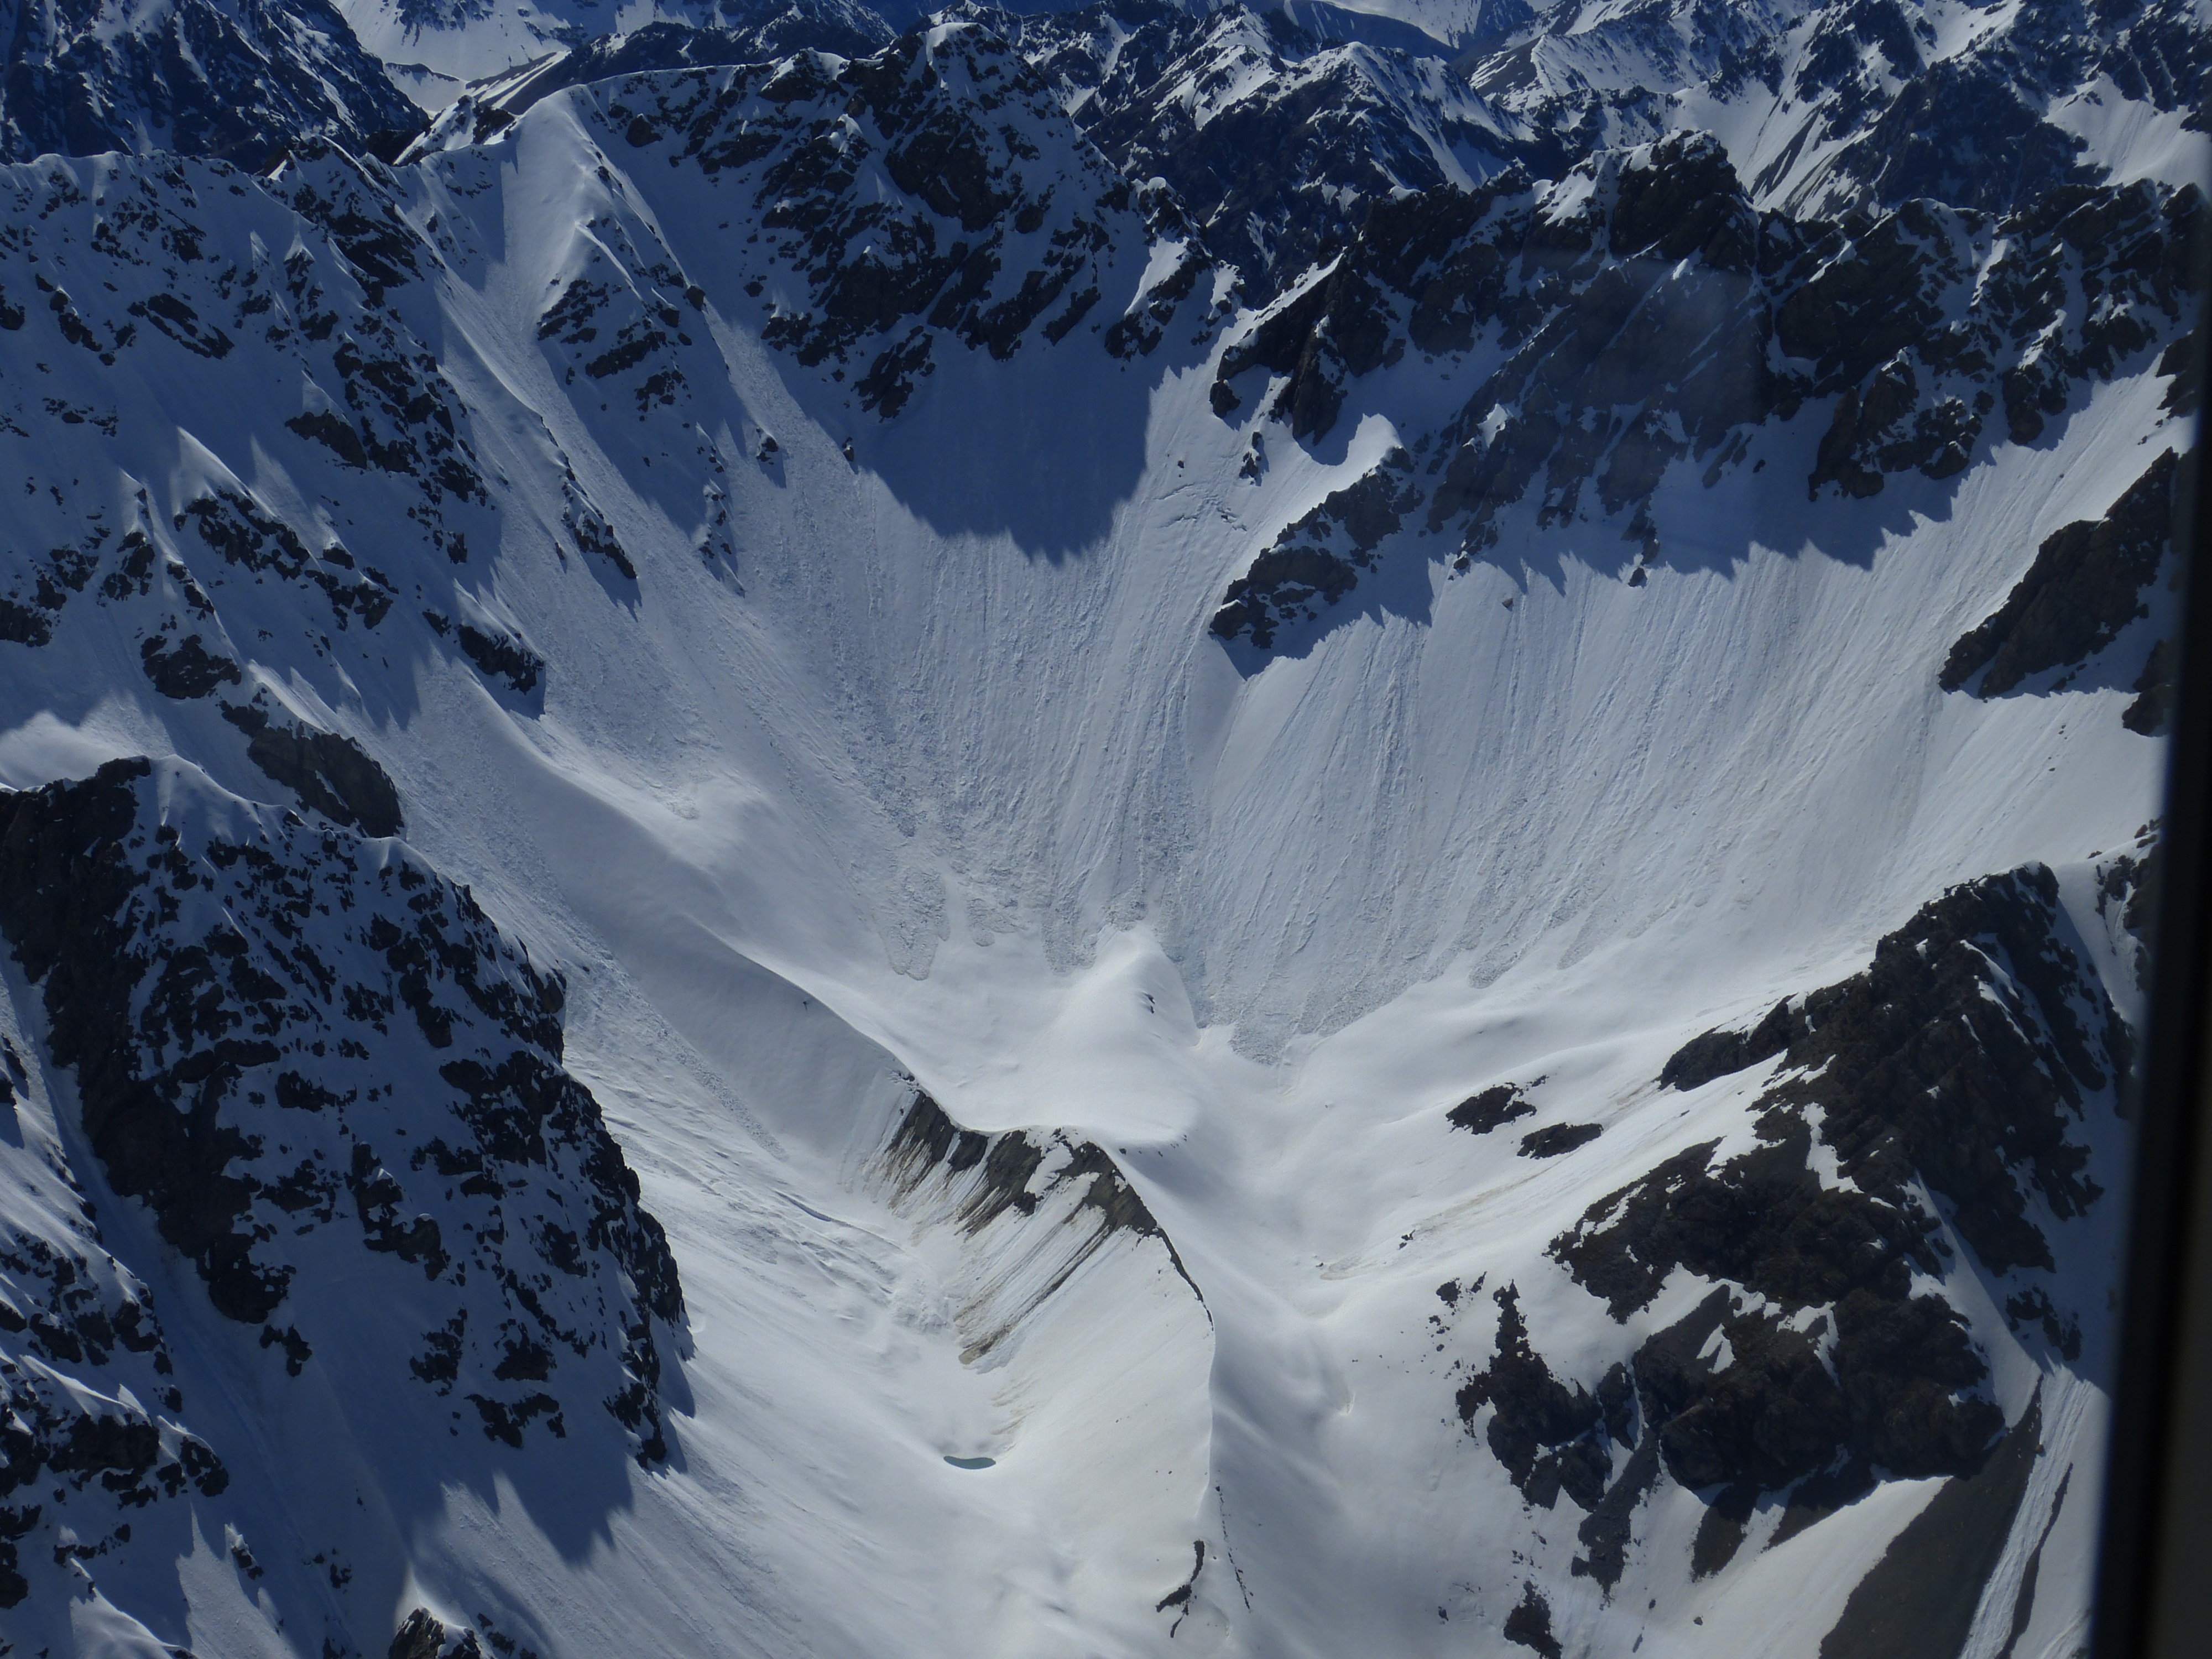
landscape, nature, mountain, snow, winter, view, mountain range, ice, glacier, weather, alpine, extreme sport, ridge, summit, avalanche, mountains, alps, outlook, new zealand, piste, south island, southern alps, mount cook, mountainous landforms, geological phenomenon